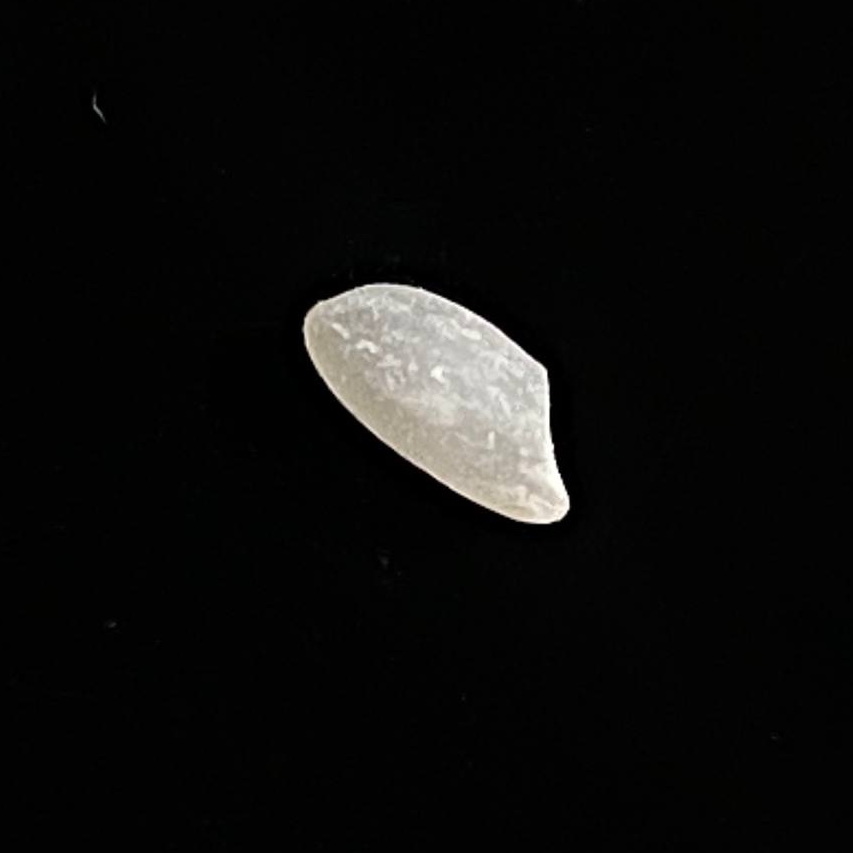
Rice variety: Chinigura_Polao